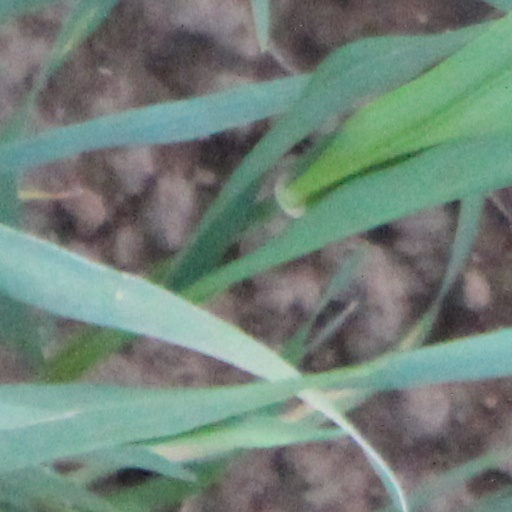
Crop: wheat